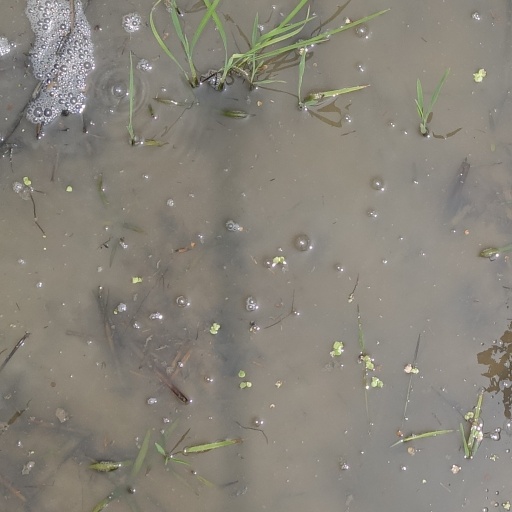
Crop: rice